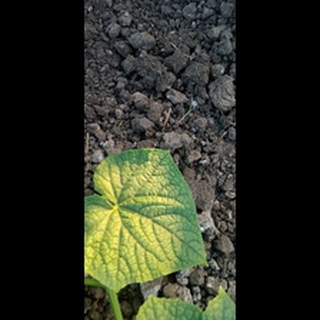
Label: healthy_cucumber